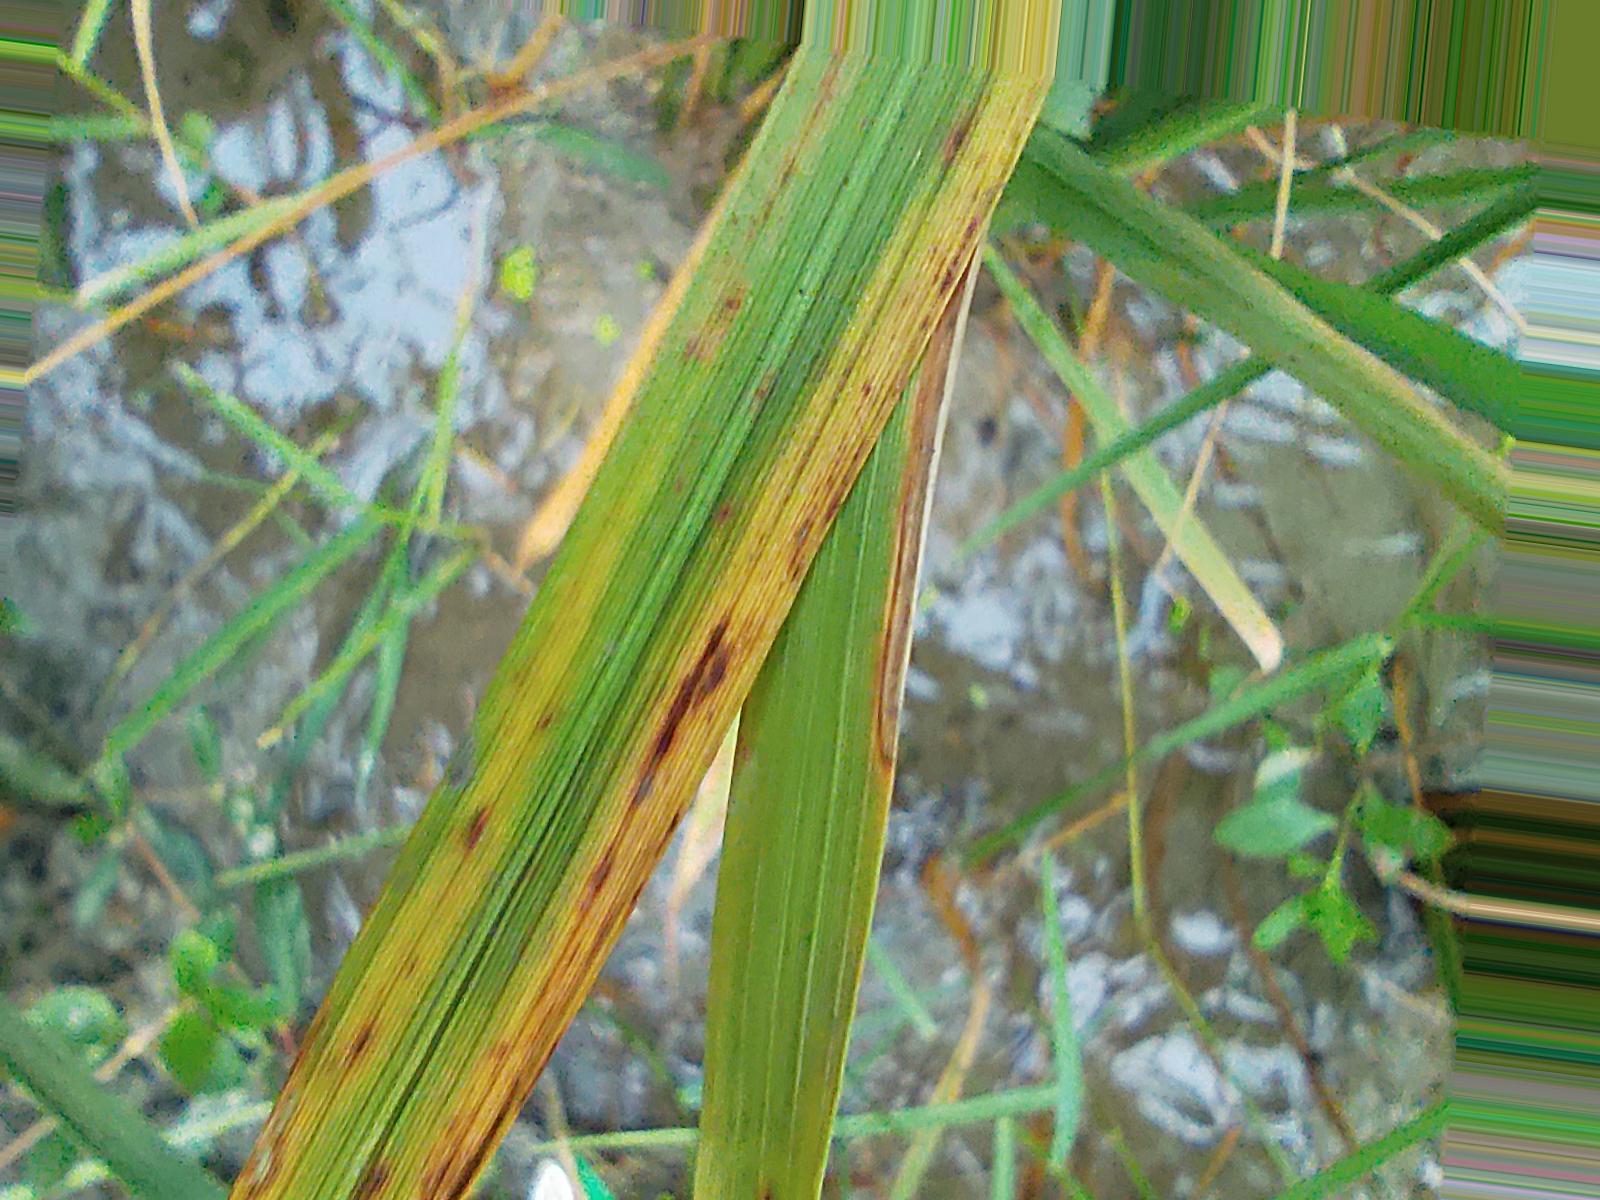
Nhãn: Bệnh Gạch Nâu ( Narrow Brown Spot )